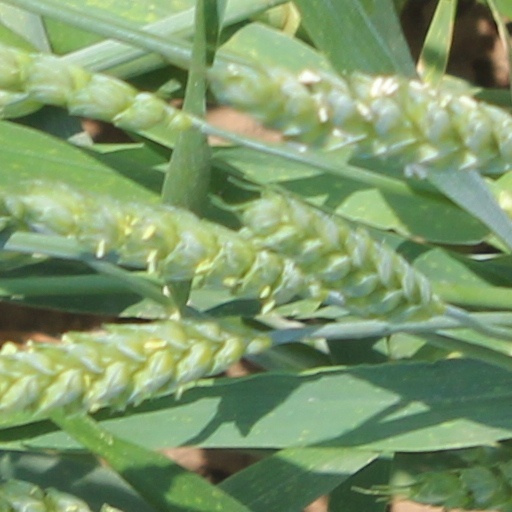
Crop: wheat